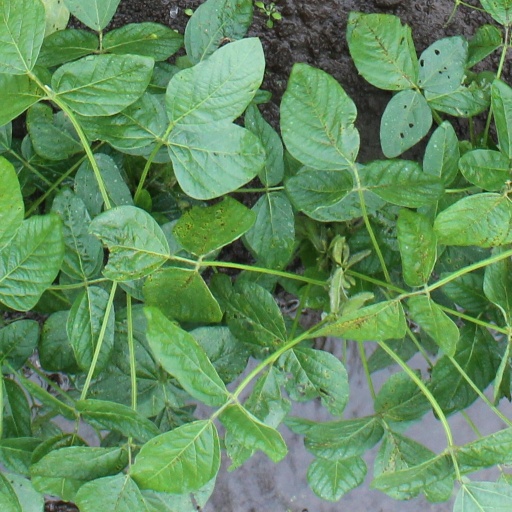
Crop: soybean